William Hazlitt (Unitarian minister)

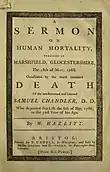
Title page of Hazlitt's "Sermon on Human Mortality" (1766)

Hazlitt was born to Presbyterian parents at Shronell, County Tipperary, in Ireland, and was educated at a grammar school. He matriculated at the University of Glasgow in 1756, where he was taught by Adam Smith, Joseph Black and James Watt. Hazlitt was exposed to a range of controversial religious and philosophical views while at university, and it is possible that he converted to Unitarianism at this time. After graduating he became a chaplain to Sir Conyers Jocelyn at Hyde Hall, Sawbridgeworth, Hertfordshire, and then worked as a minister at Wisbech. In 1766 he married Grace Loftus, before moving to Marshfield in Gloucestershire. In the same year he commenced his literary career, when Benjamin Davenport and Joseph Johnson published Hazlitt's "Sermon on Human Mortality".